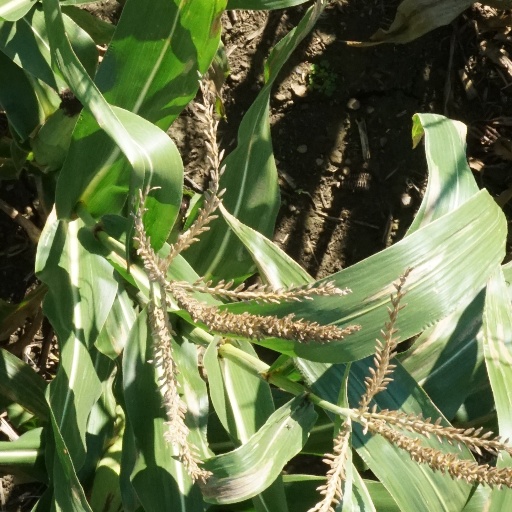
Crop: maize; corn